NY1

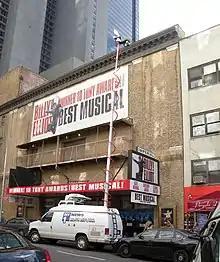
Remote broadcast van.

On March 14, 2013, Time Warner Cable announced plans to rebrand NY1 and its other regional news channels (including News 14 Carolina and the YNN networks) under the "Time Warner Cable News" brand by the end of the year, along with the adoption of new on-air logos and a standardized graphics package for each of the channels. The reasoning for the name change was due to the perception by the company that Time Warner Cable subscribers did not know that the provider owns its regional news channels and are largely exclusive to its systems (NY1 is an exception, as it is also carried by Cablevision in the New York City market).